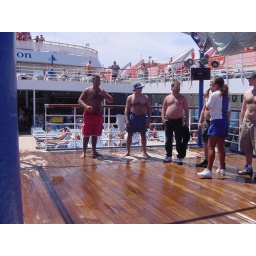
Hairiest Chest Contest - The guy in the hat took home the 1st place prize - a Ship-on-a-Stick.